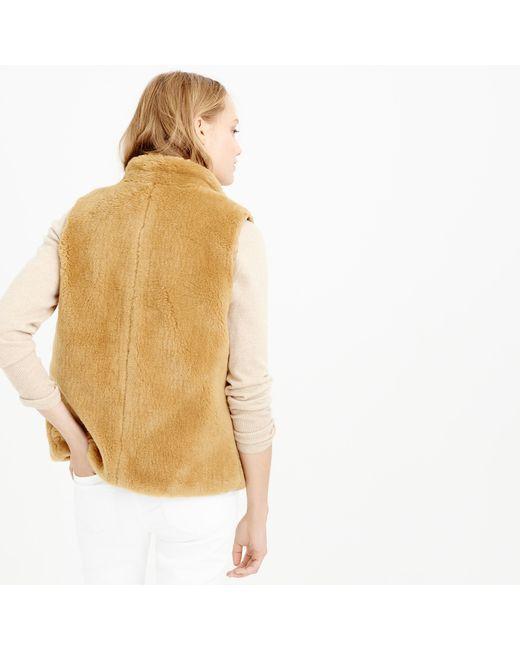
Gelbe Pelzjackenweste für Damen